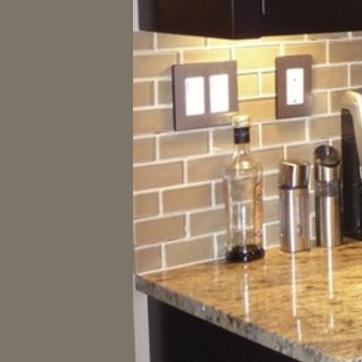
Material: tile